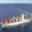
Label: ship